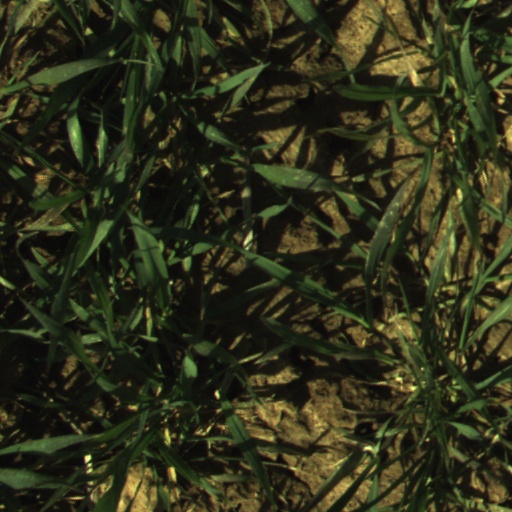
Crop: wheat